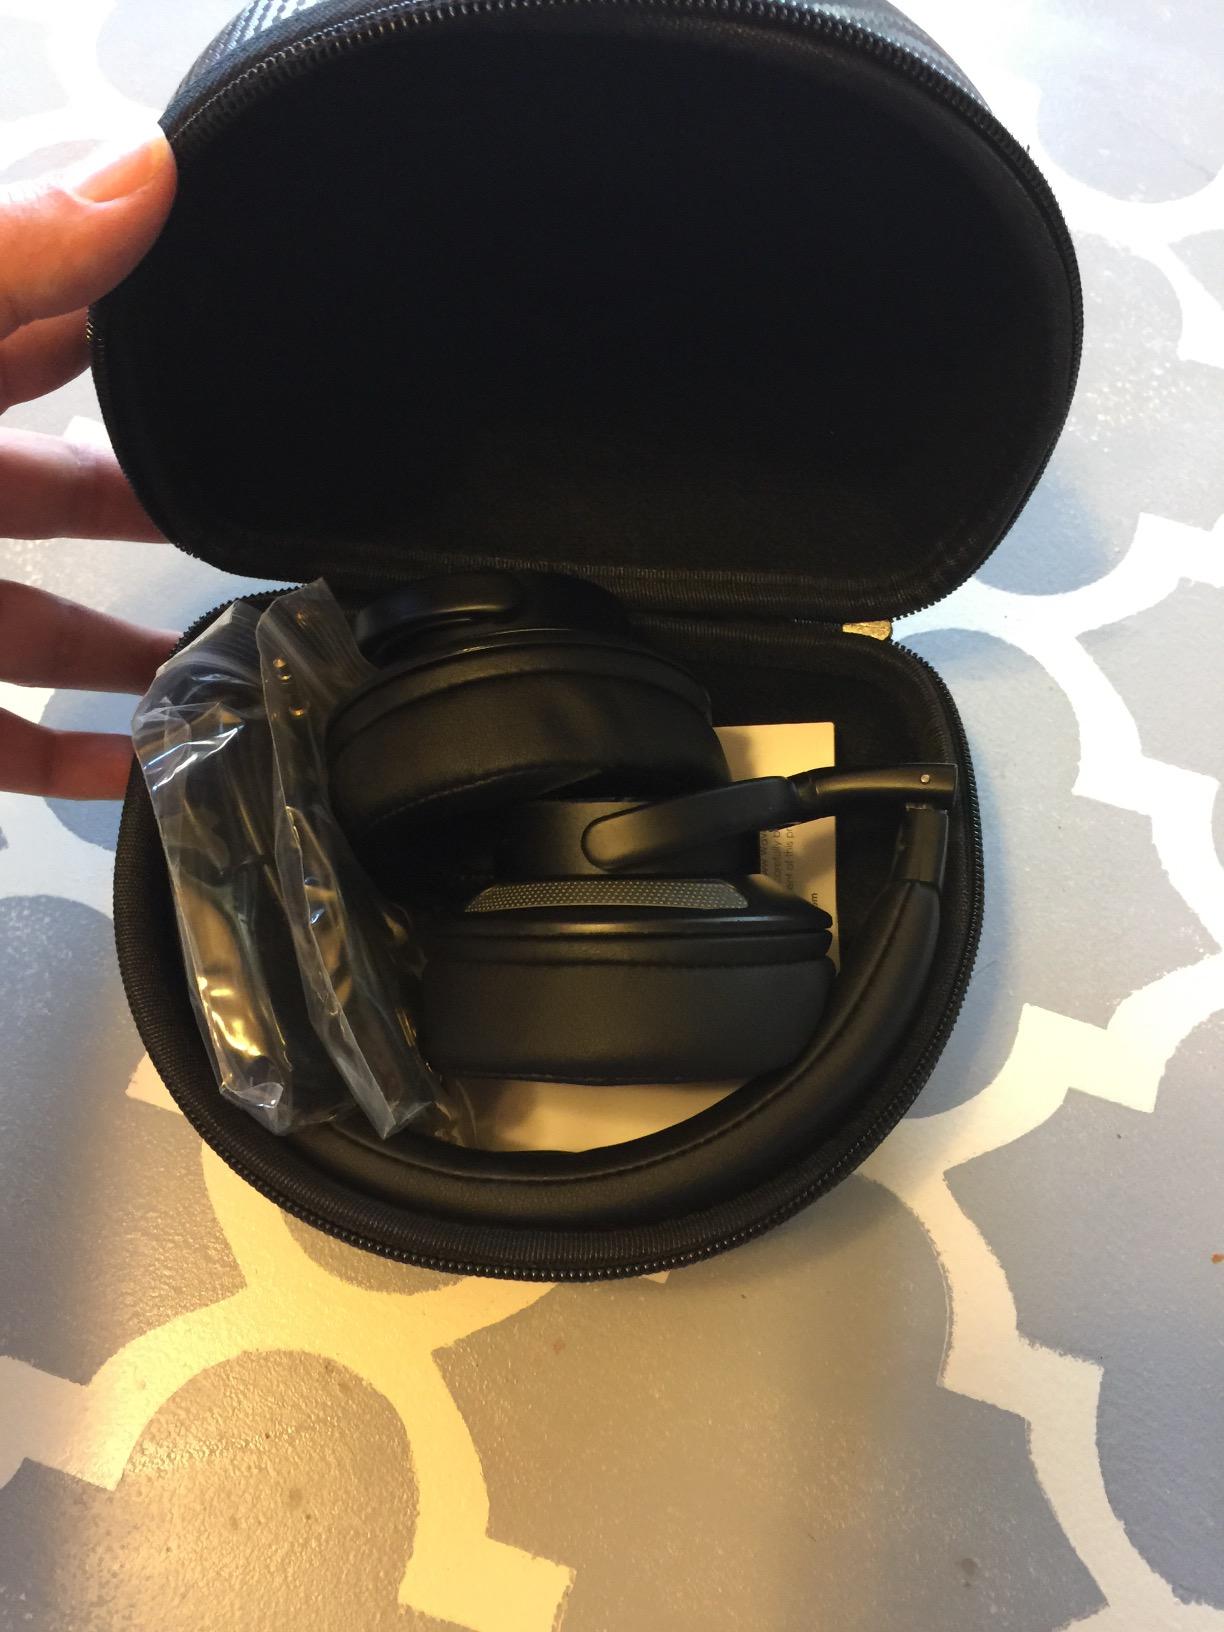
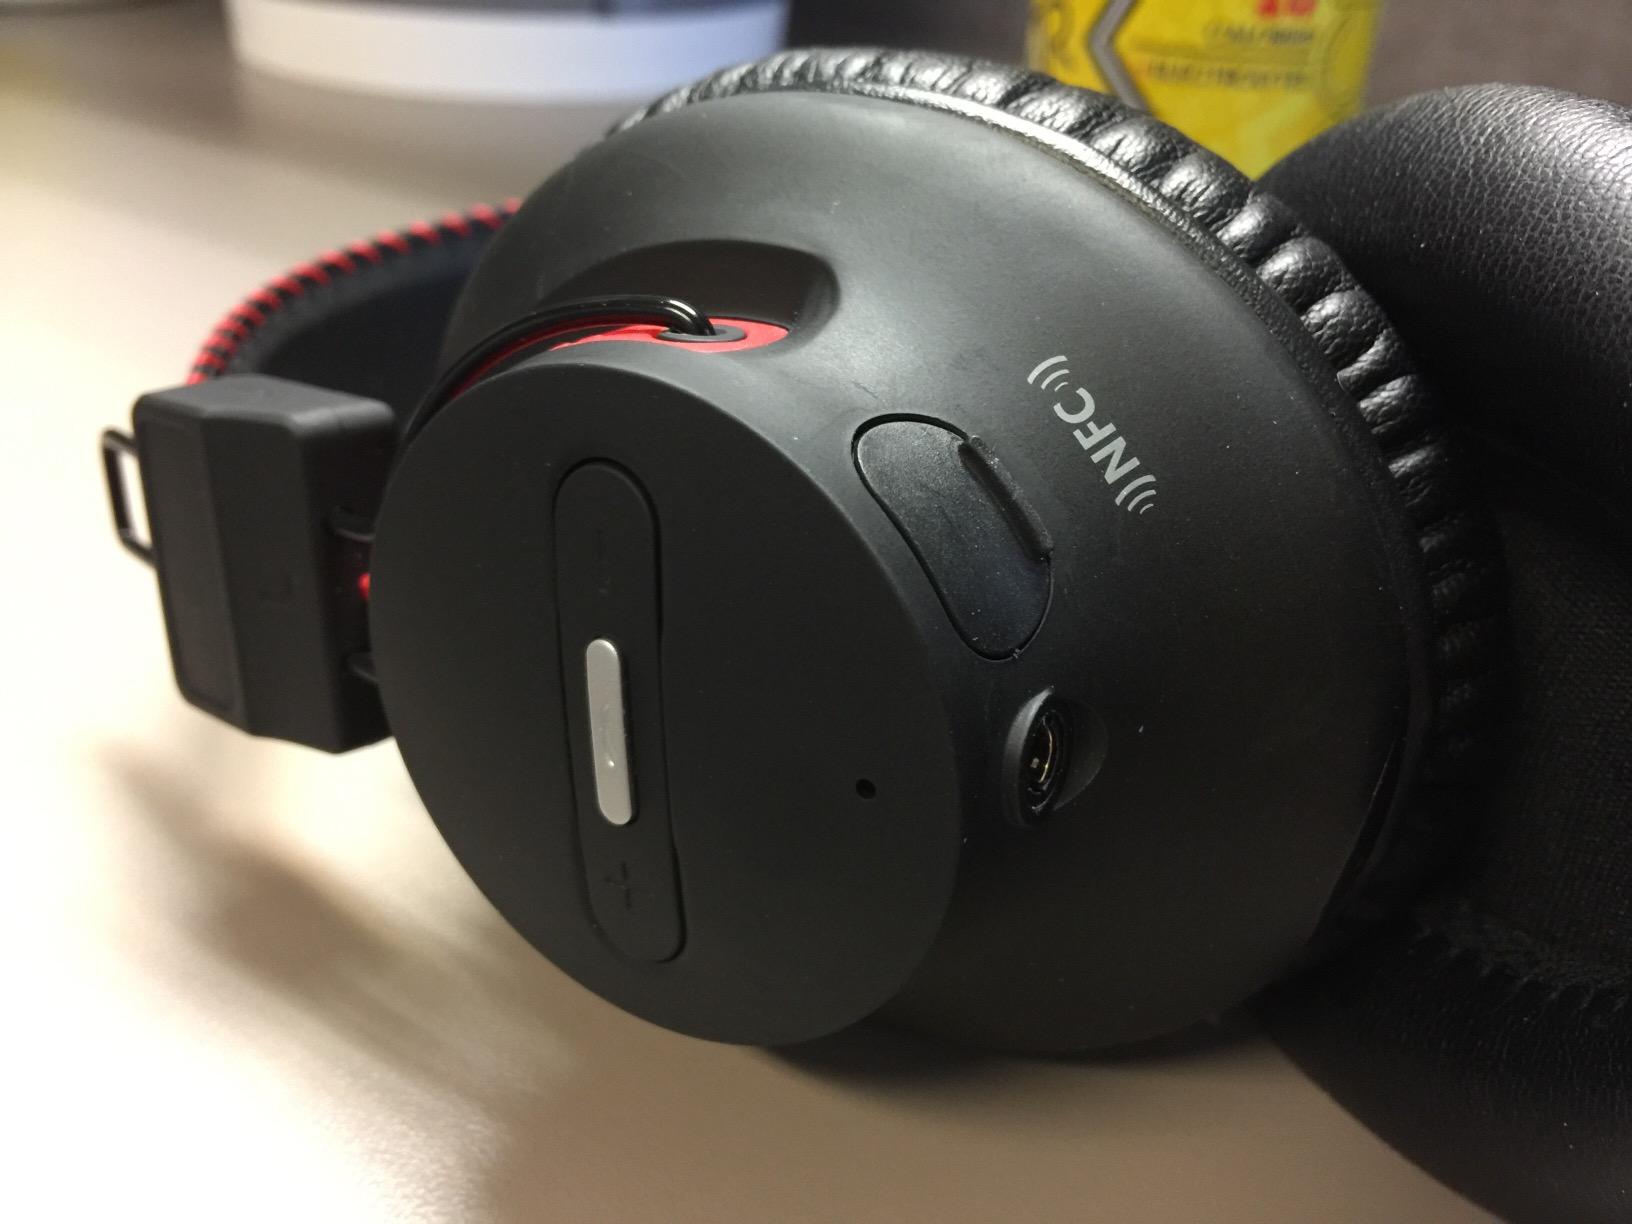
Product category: headphones
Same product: no